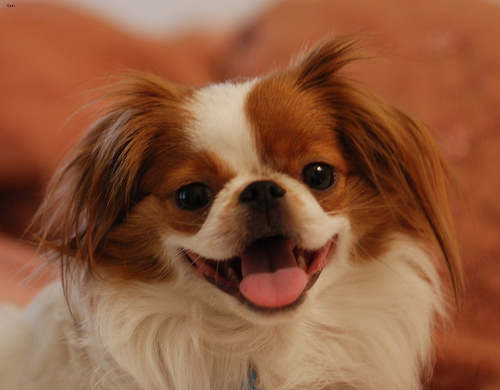
Animal: dog
Breed: japanese_chin